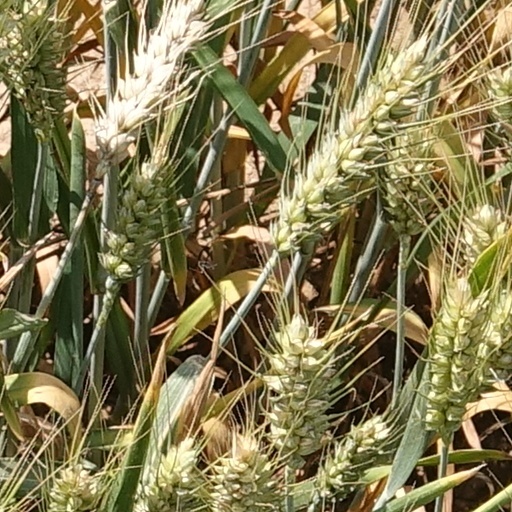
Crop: wheat